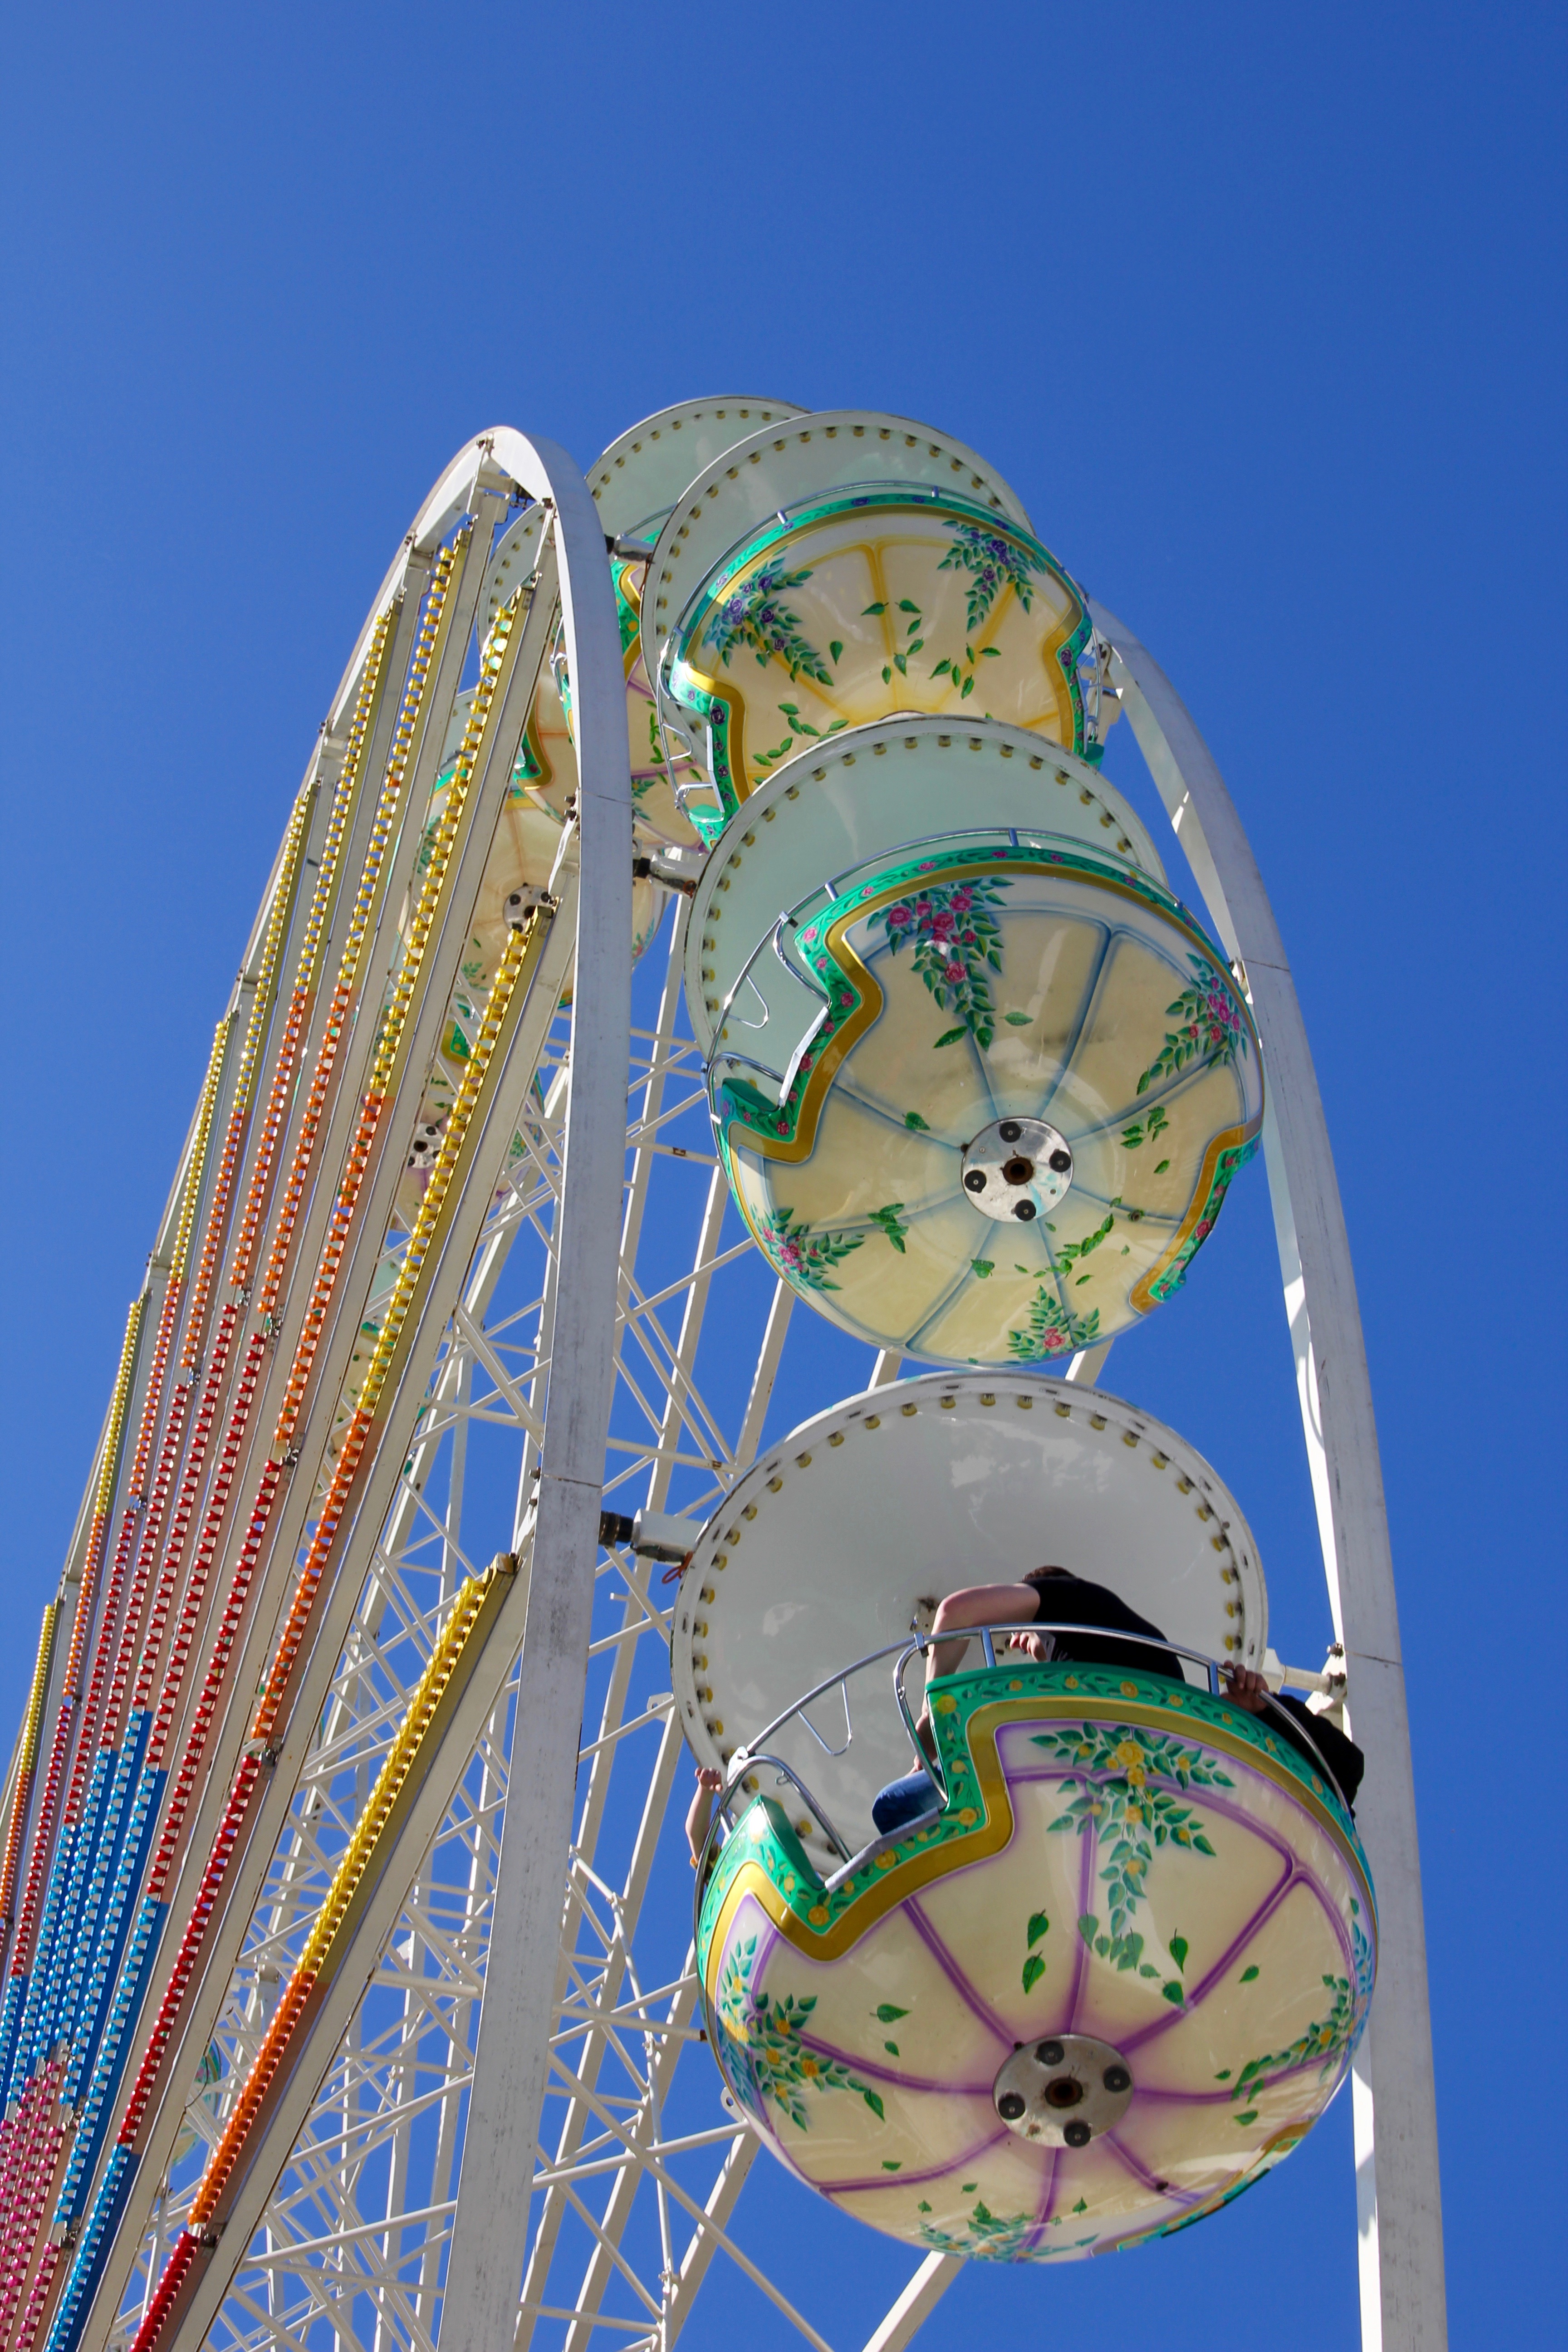
wagon, recreation, ferris wheel, amusement park, park, carousel, leisure, roller coaster, theme park, fun, tourist attraction, rides, fair, entertainment, folk festival, hustle and bustle, year market, amusement ride, outdoor recreation, nonbuilding structure